SkiWelt

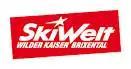
The Current SkiWelt Logo (Copyright - Skiwelt Wilder Kaiser Brixental 2016)

The SkiWelt is Austria's largest interconnected ski area. It has 90 Cable car lifts and Ski lifts, 280 Kilometers (173 Miles) of Ski Pistes, and 77 Ski Huts. The member villages are: Brixen im Thale, Ellmau, Going, Hopfgarten, Itter, Kelchsau, Scheffau, Söll and Westendorf.